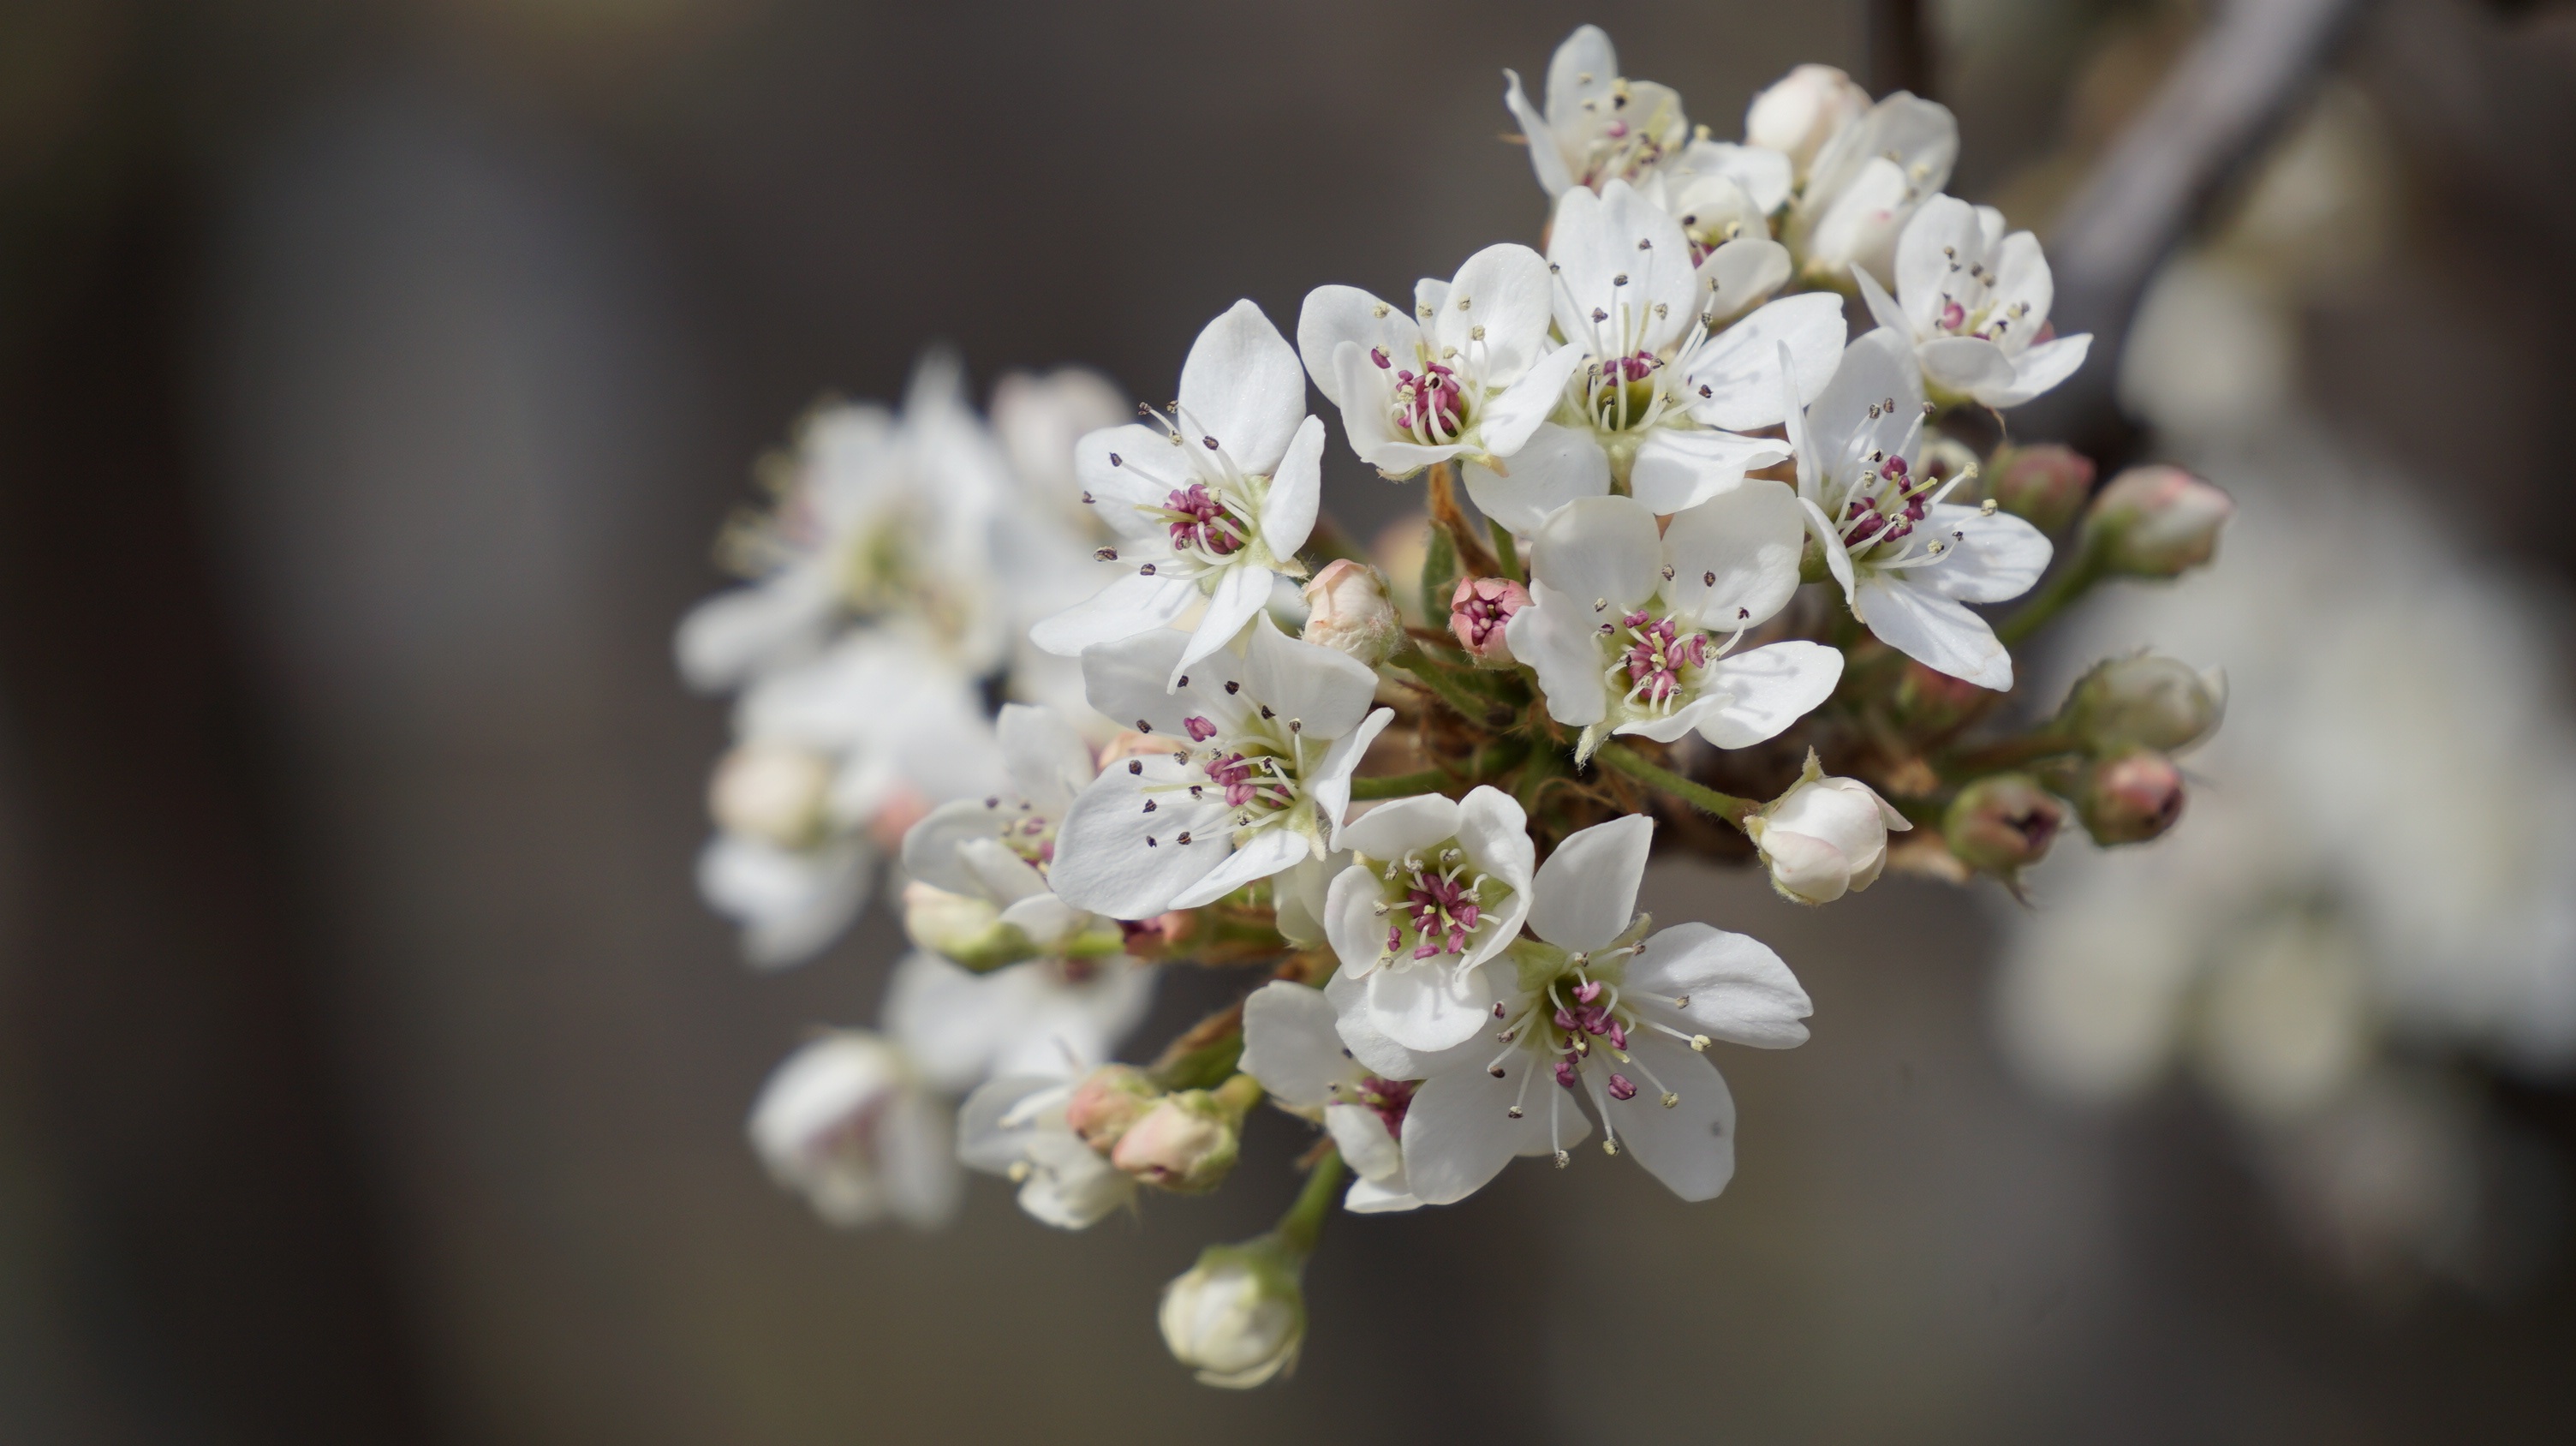
nature, branch, blossom, plant, white, fruit, flower, petal, food, spring, produce, botany, flora, cherry blossom, flowers, close up, blooms, macro photography, flowering plant, yellow plum, a small point fruit plants, land plant